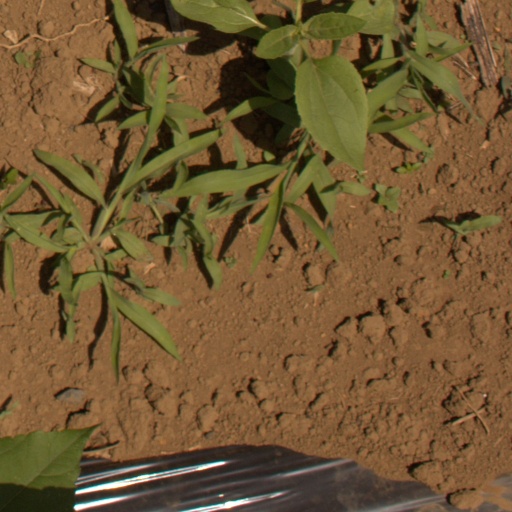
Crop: Jerusalem artichoke